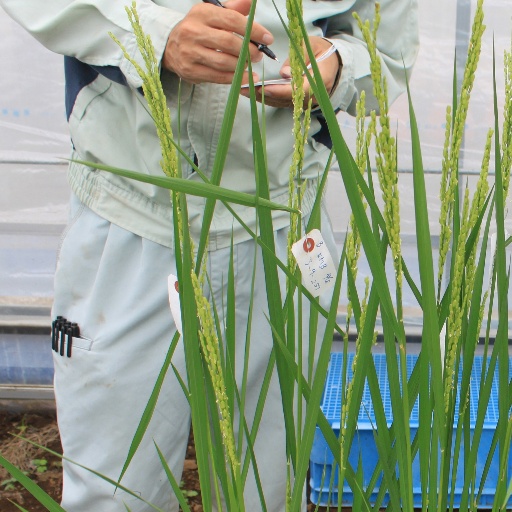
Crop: rice